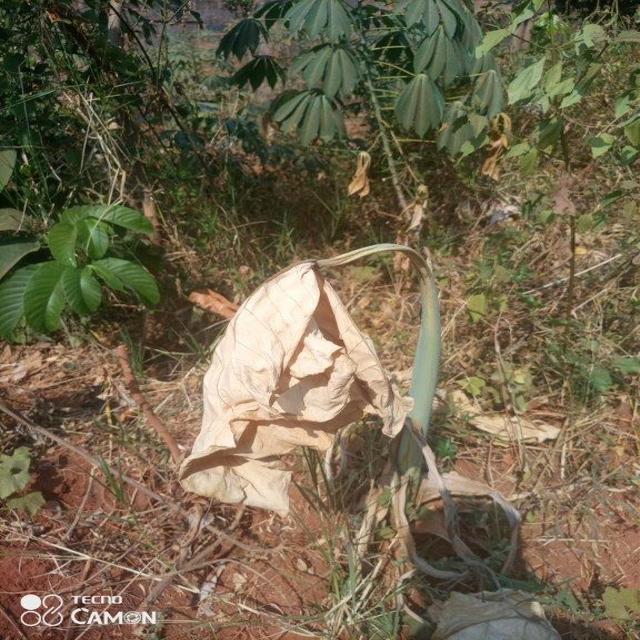
Label: Late_Blight